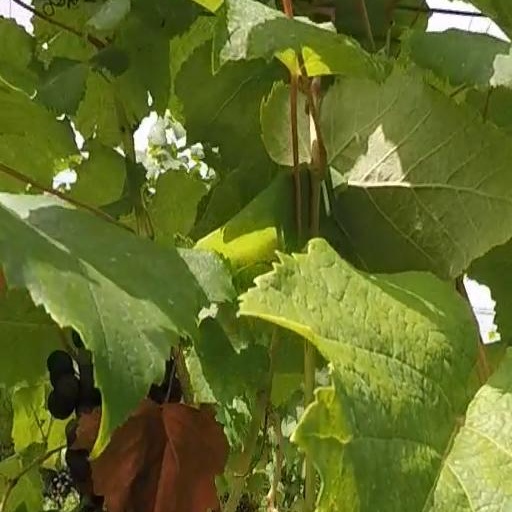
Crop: grape